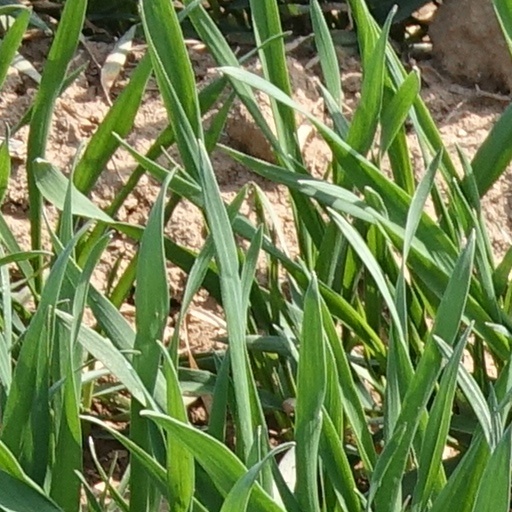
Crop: wheat